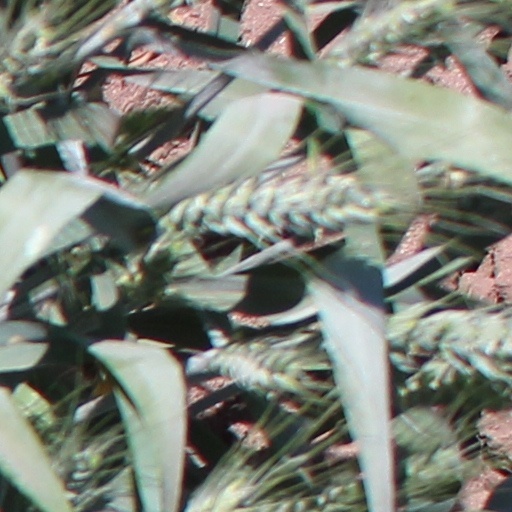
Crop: wheat